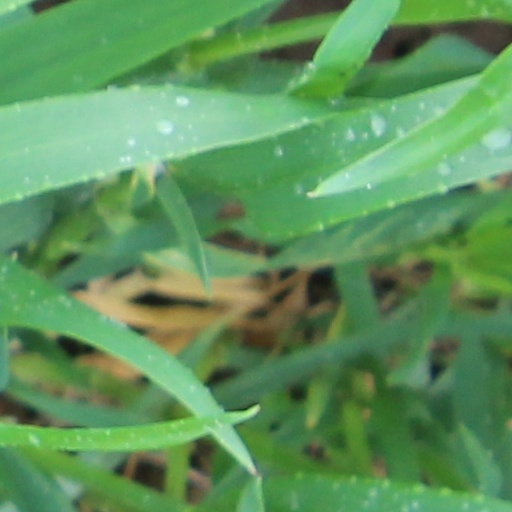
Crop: wheat